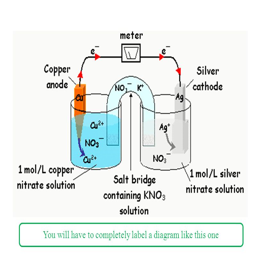
you will have to completely label a diagram like this one